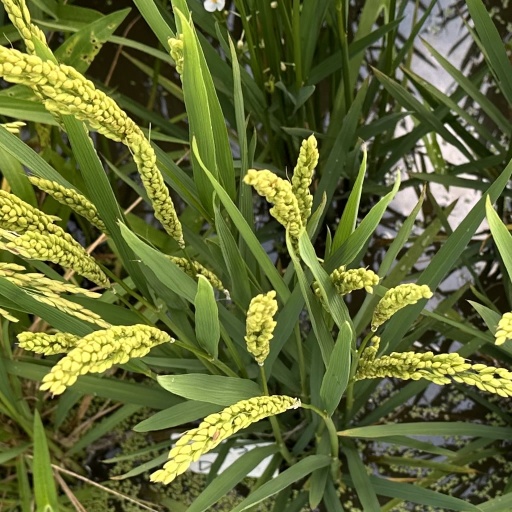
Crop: rice